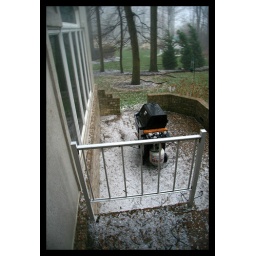
Hail by the Grill... Huge branches and trees were flying around as well...